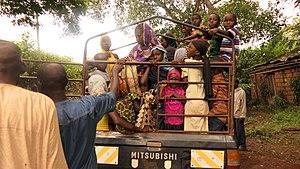
Moyen de transport des déplacés du nord-ouest installés aux rives du fleuve Noun dans le village bamedjin This is an image with the theme ""Africa on the Move or Transport"" from: Cameroon"
La crise anglophone au Cameroun est le nom officiel donné à la guerre civile en cours dans les régions anglophones au Cameroun, également connue sous le nom de guerre d'Ambazonie. Ce conflit est lié à la situation socio-politique spécifique des régions du Nord-Ouest et du Sud-Ouest du Cameroun depuis la fin de 2016. Cette crise, initialement basée sur des revendications corporatistes des avocats et enseignants, bascule progressivement vers des revendications sécessionnistes fortes en raison des réponses jugées insuffisantes du gouvernement camerounais, du refus d'ouvrir un débat sur le retour au fédéralisme et de nombreuses violations des droits humains par les forces de sécurité camerounaises.